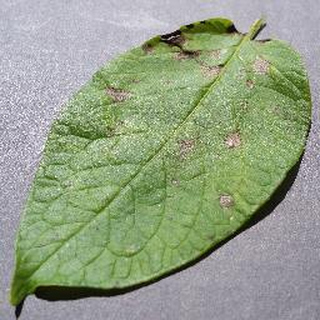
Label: potato_early_blight